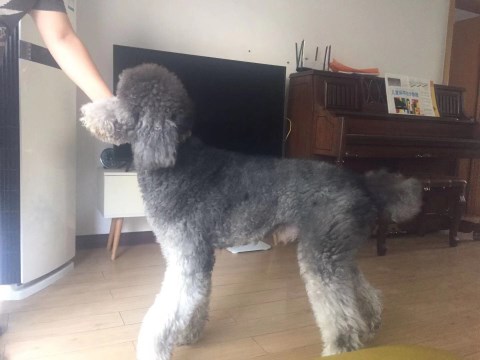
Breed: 316-n000118-standard_poodle